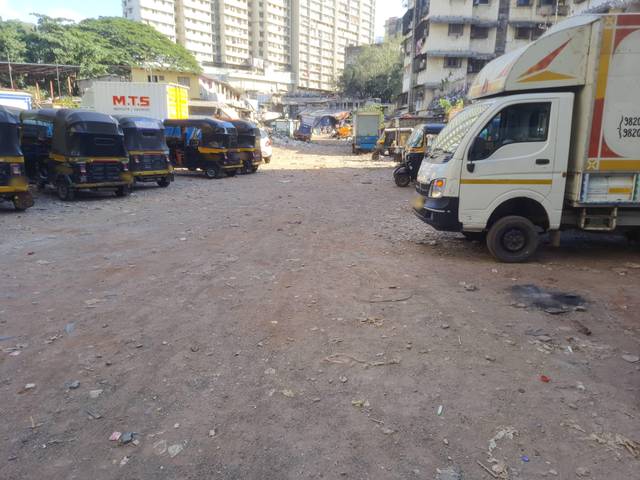
Region: India
Coordinates: 19.195, 72.858